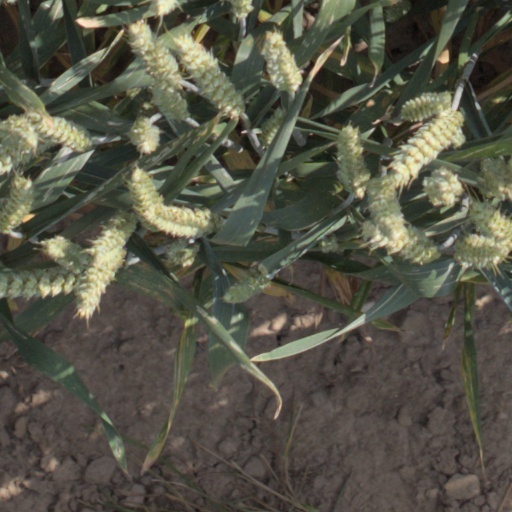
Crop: wheat